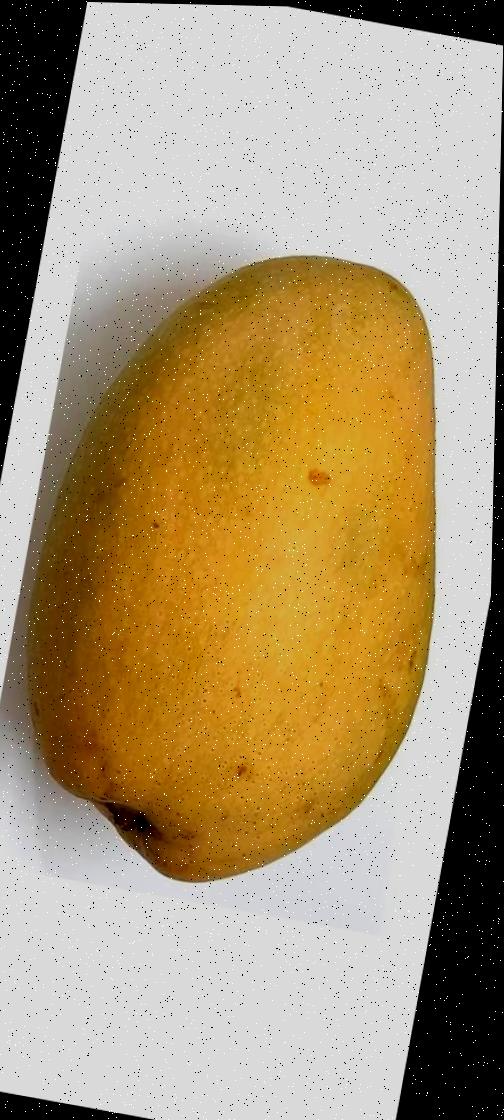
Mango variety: Fazli Shurmai